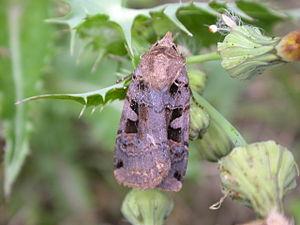
Le genre Xestia regroupe des lépidoptères nocturnes de la famille des Noctuidae.
La Noctuelle de la Chélidoine est une espèce de lépidoptères de nuit de la famille des Noctuidae distribué à travers la plus grande partie de l'Europe.